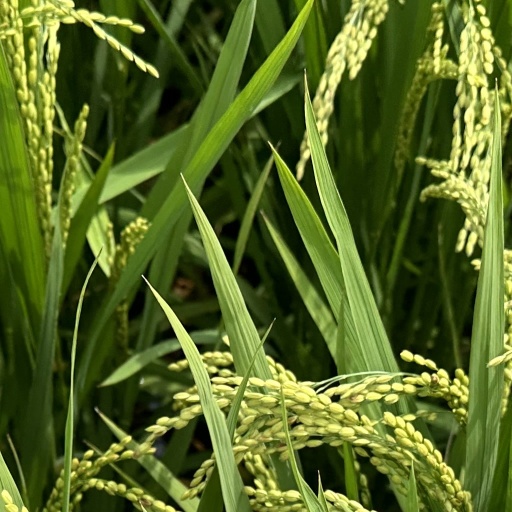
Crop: rice